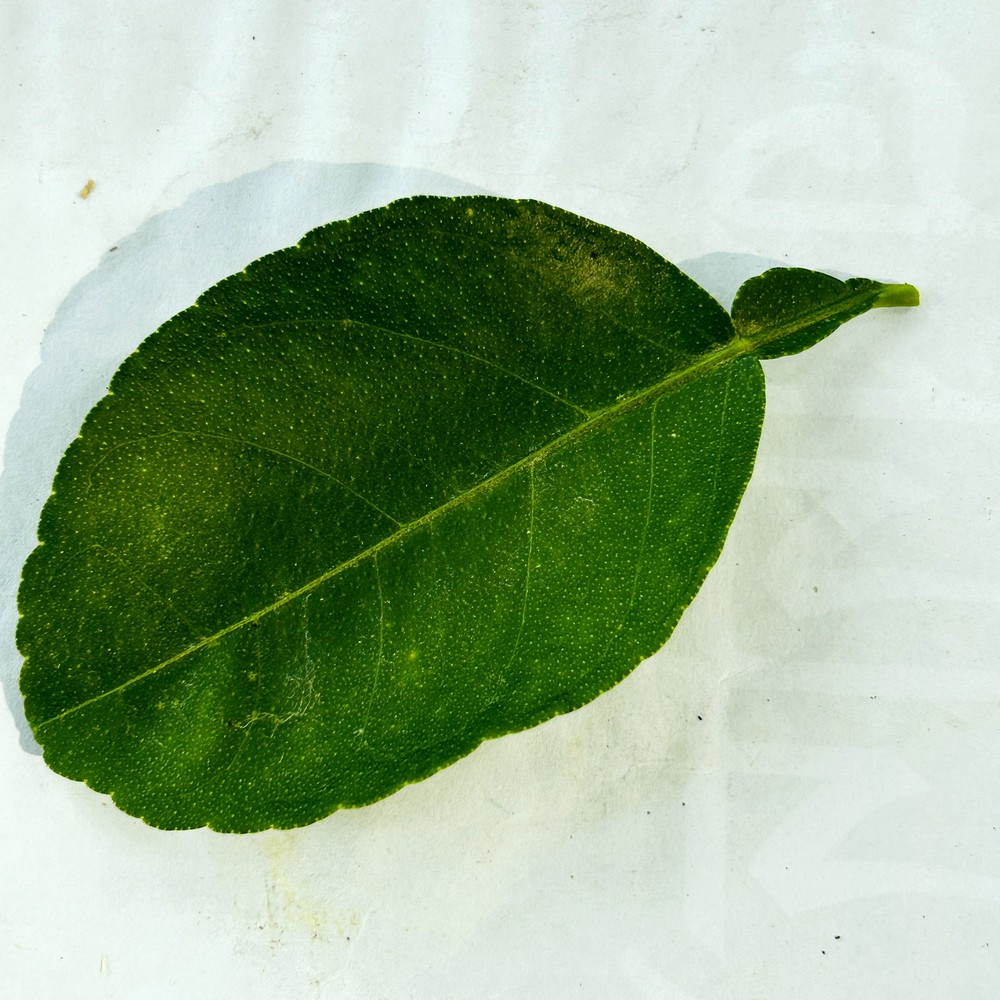
Label: Healthy Leaf